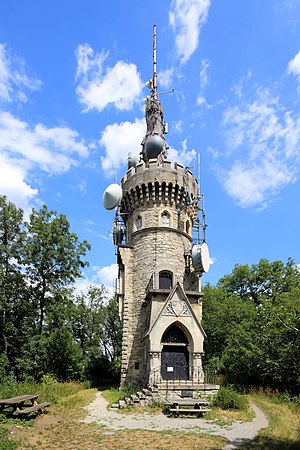
Hermannskogel
Habsburgwarte
Hermannskogel er et bjerg i Wien, 542 meter over havet, og er dermed Wiens højeste punkt. Det udgør en del af Wiens grænse mod Niederösterreich. Tre kilometer øst for Hermannskogel ligger Kahlenbjerget og Leopoldbjerget. Det var her indsatshæren fra Sachsen, der bidrog til tyrkernes tilbagetrækning efter den anden tyrkiske belejring af Wien, satte ind.